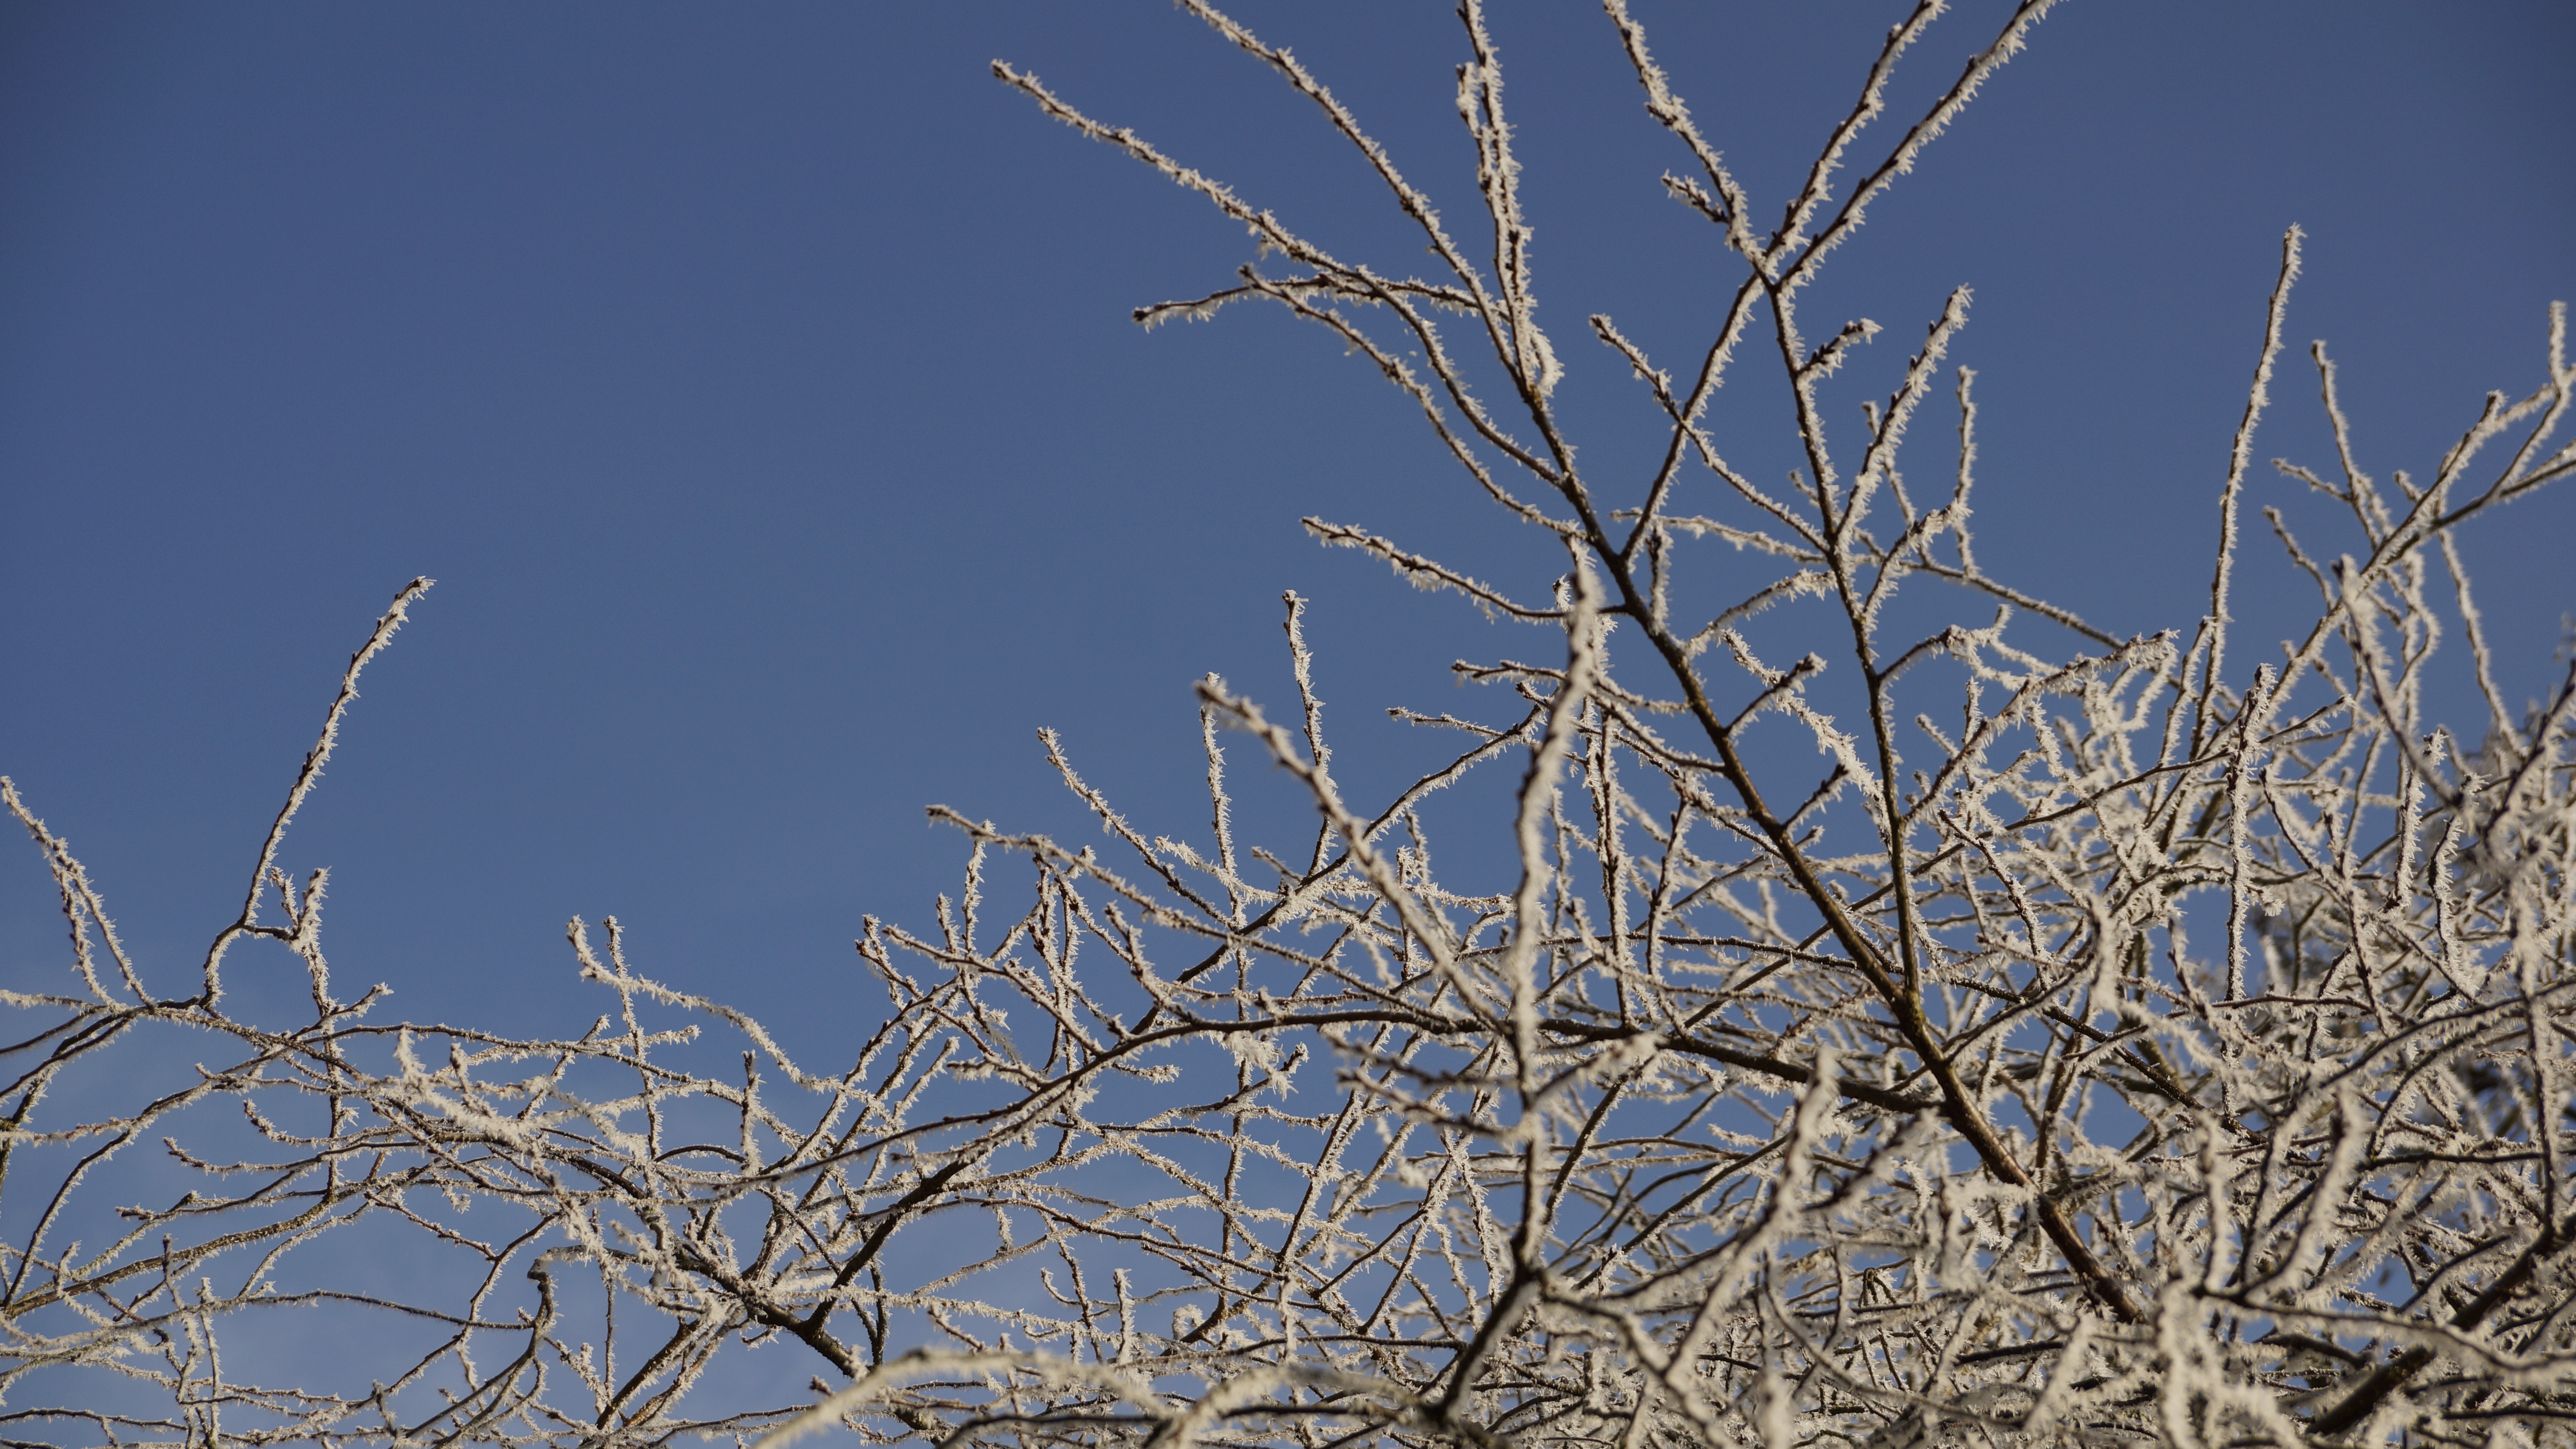
tree, nature, forest, grass, branch, blossom, snow, cold, winter, plant, sky, wood, white, prairie, sunlight, leaf, flower, frost, ice, spring, park, blue, christmas, flora, season, twig, crystal, resting, freezing, dormant, grass family, plant stem, woody plant